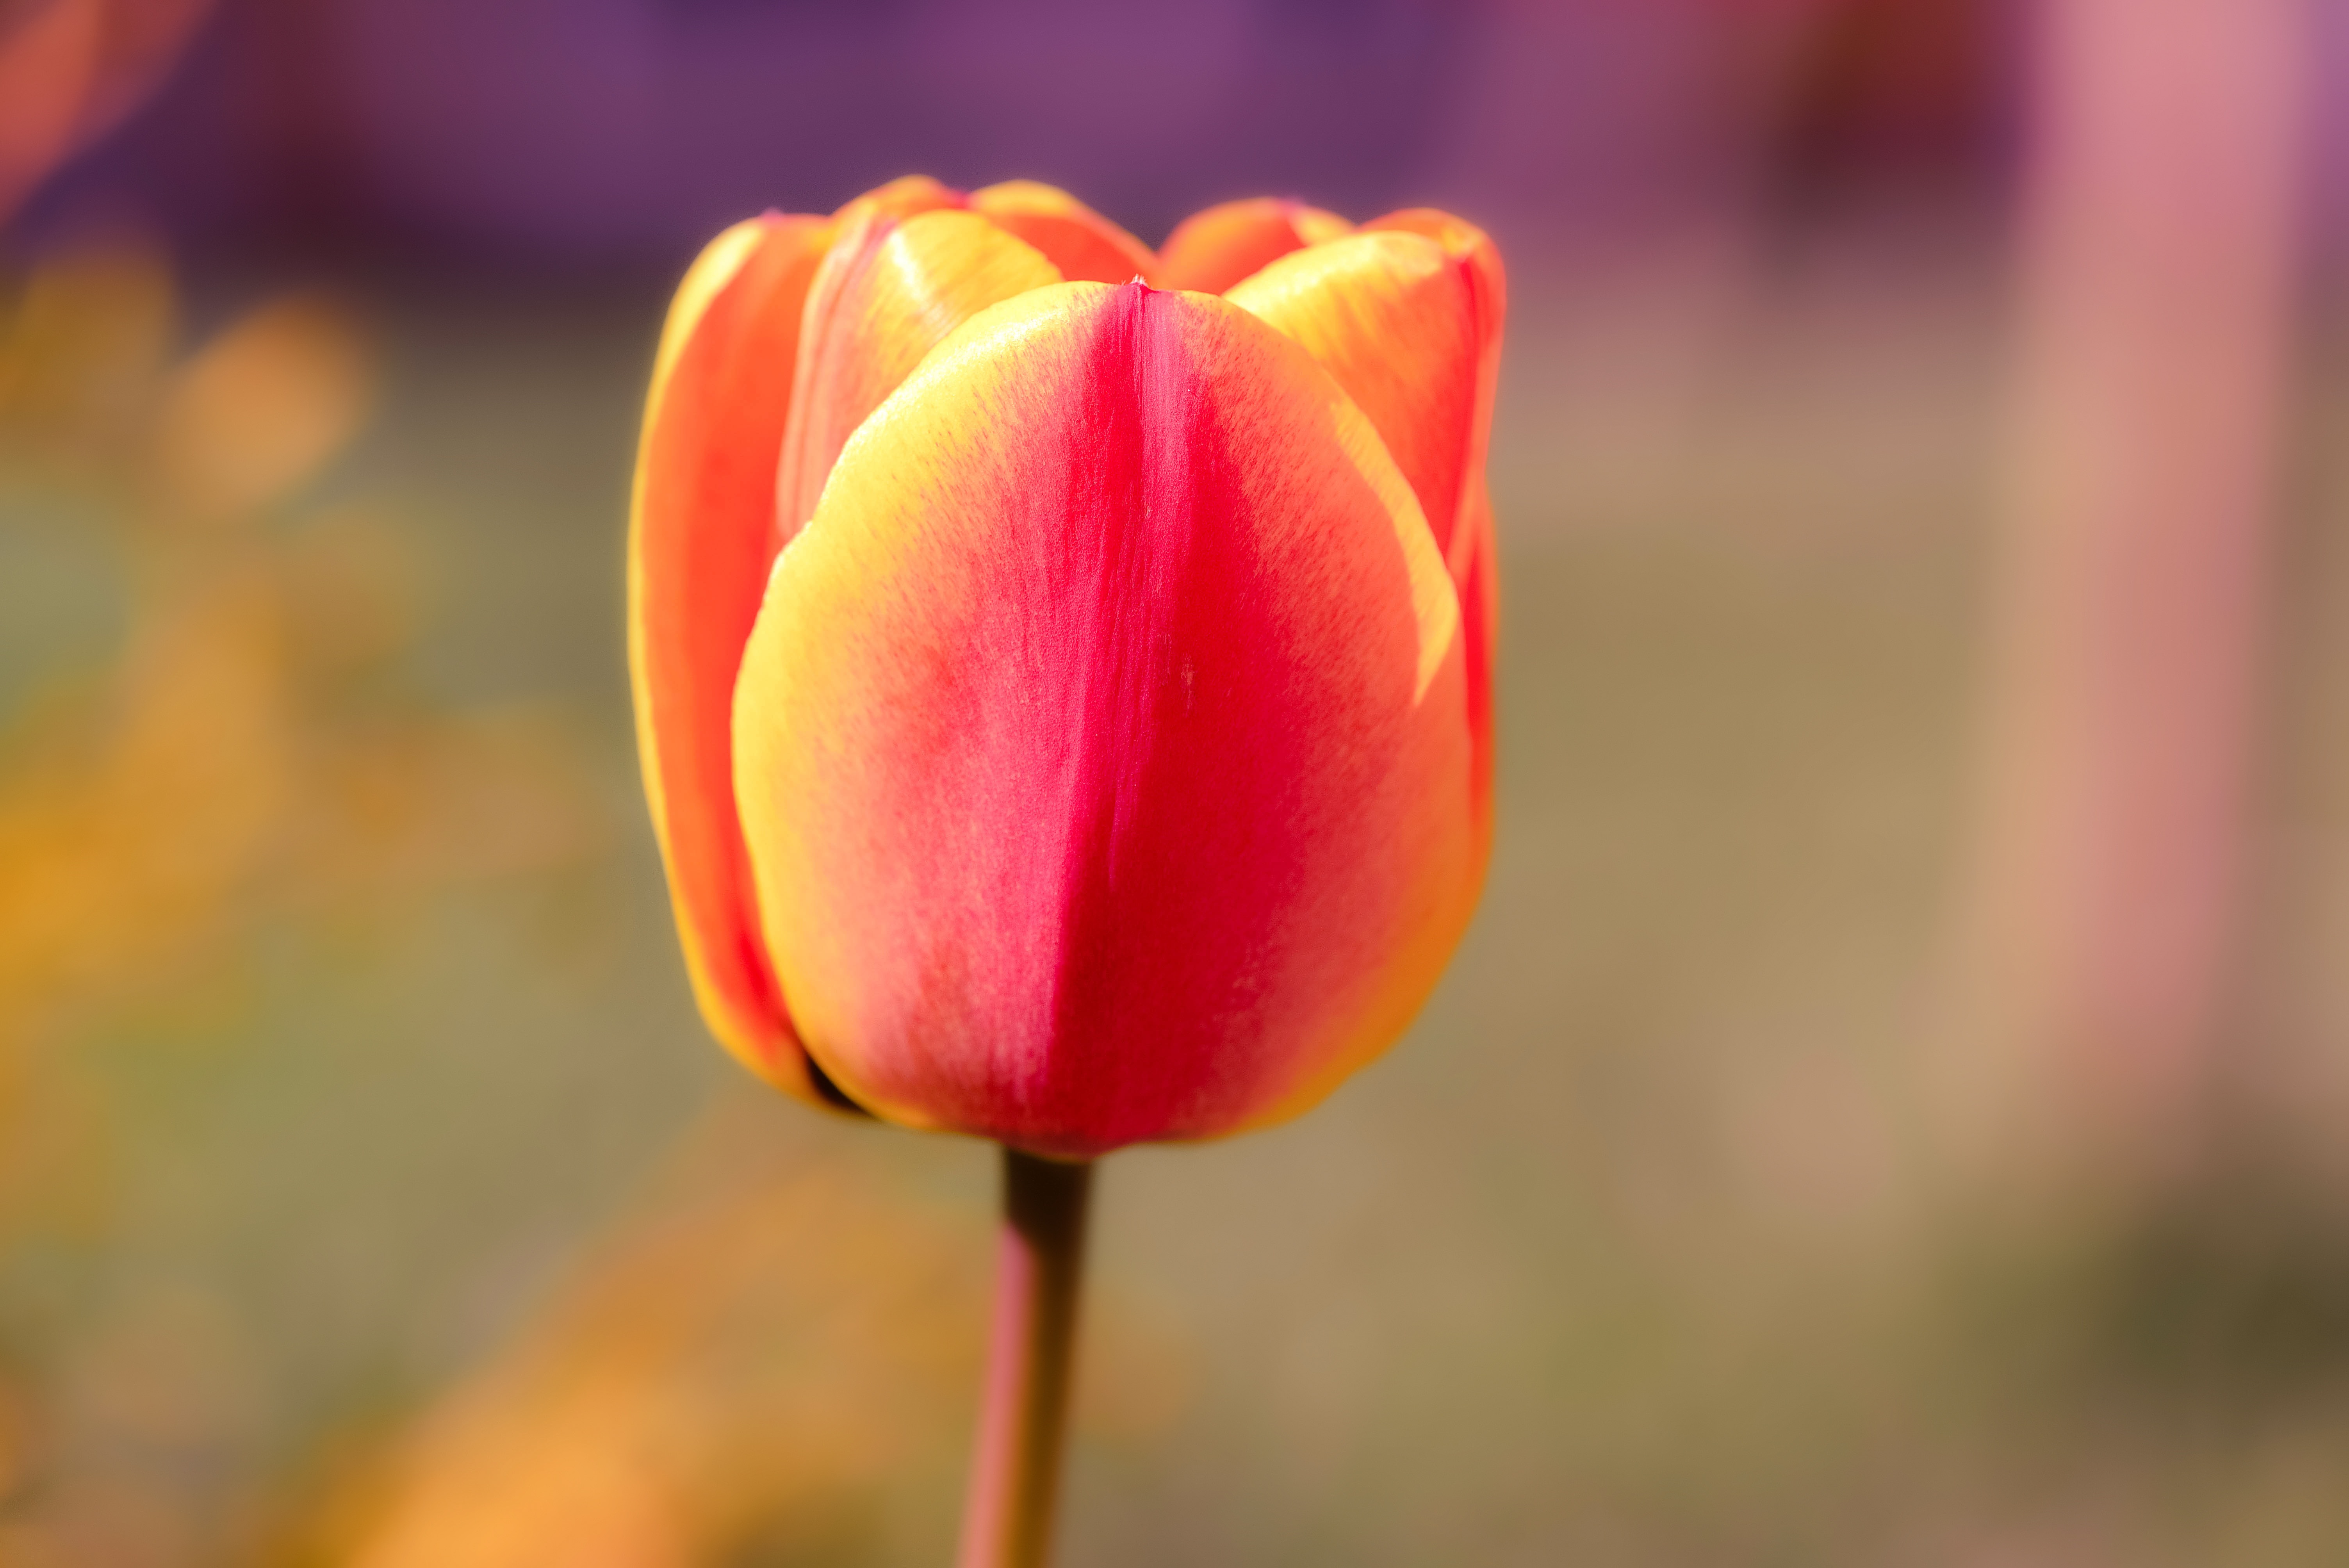
nature, blossom, plant, flower, petal, bloom, tulip, yellow, close, close up, bud, spring flower, macro photography, flowering plant, schnittblume, orange yellow, lily family, plant stem, land plant